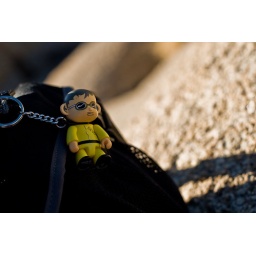
Joshua Tree National Park. Sitting on a rock with camera bag by my side, waiting for sunset.